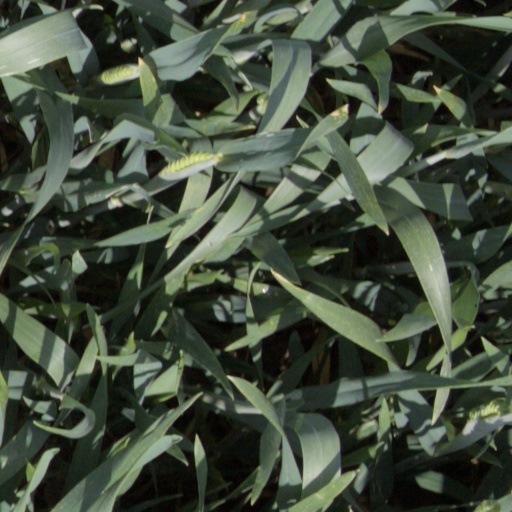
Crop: wheat